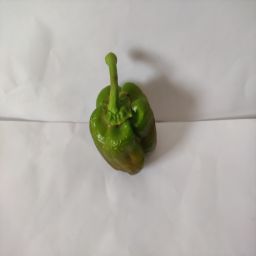
Crop: Bell Pepper
Quality: Old